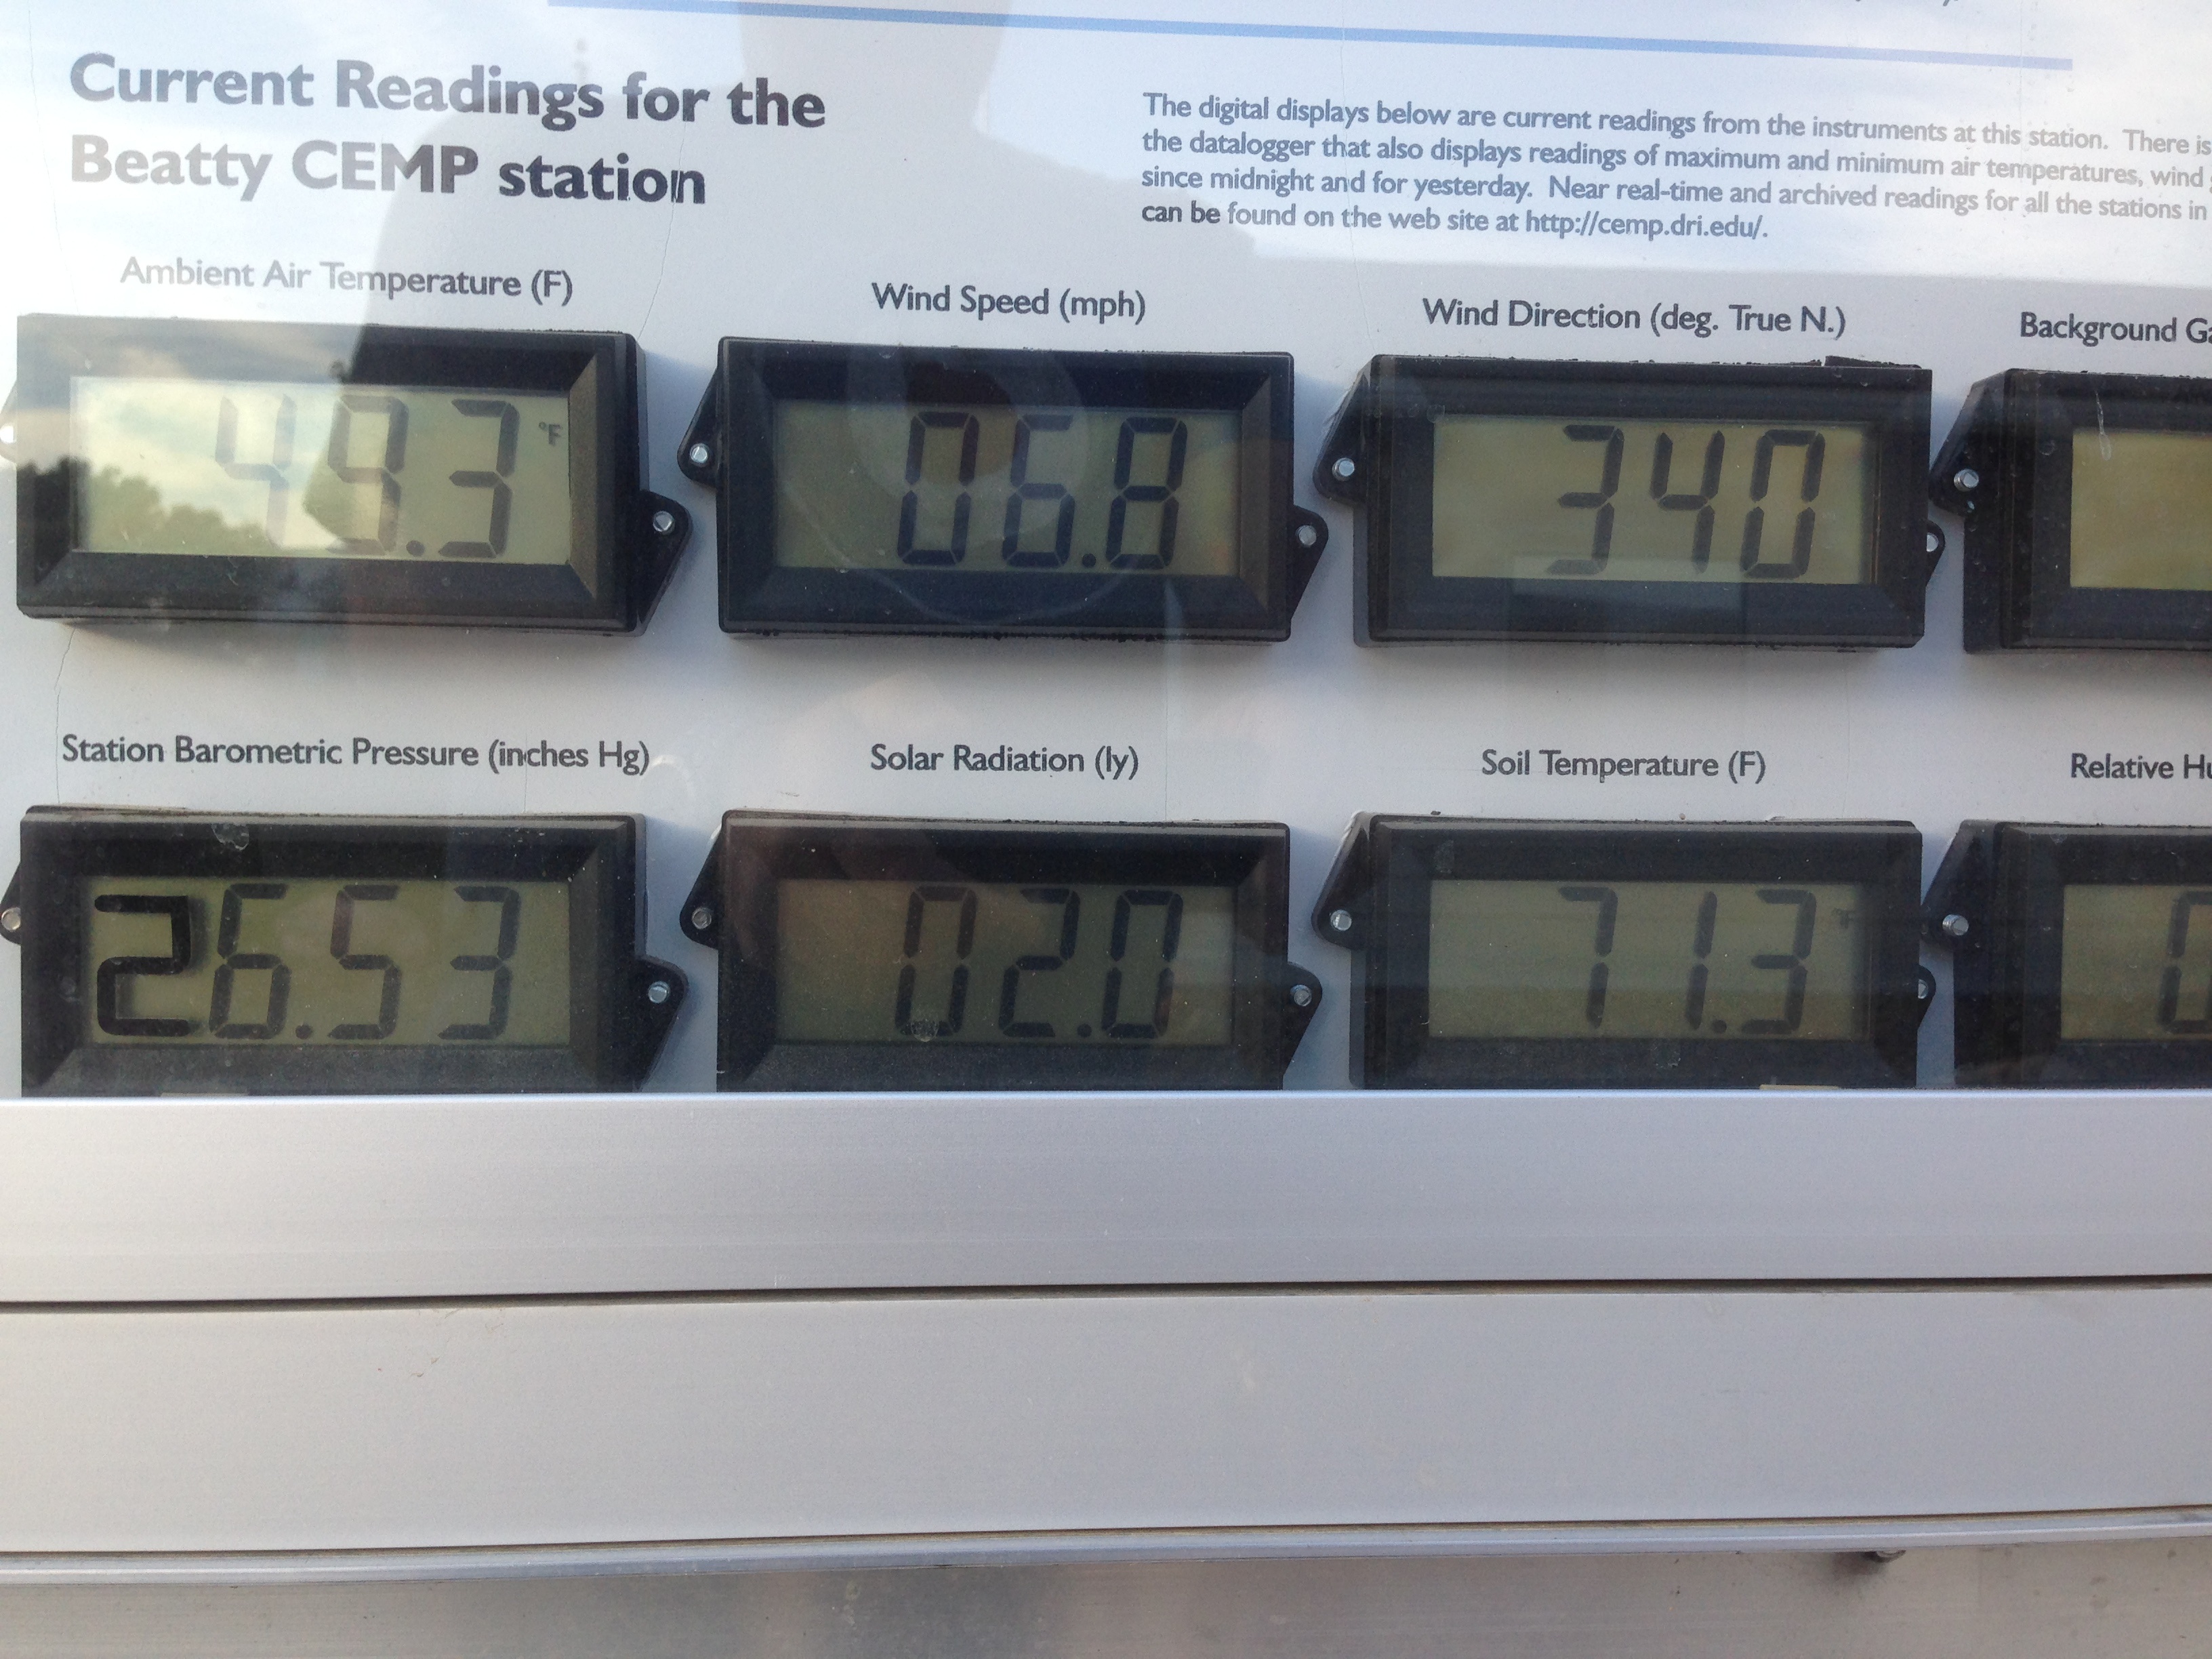
clock, electronics, vehicle registration plate